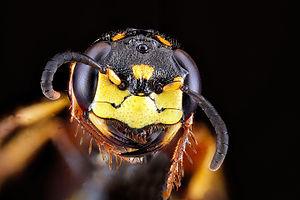
Le genre Philanthus contient plus de 140 espèces de guêpes solitaires qui attaquent des abeilles et d'autres hyménoptères.